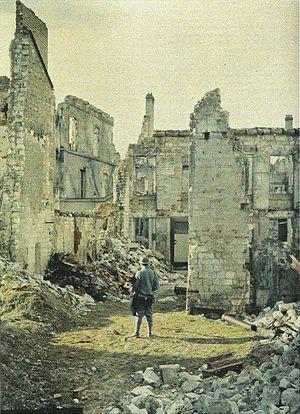
Autochrome de la Première Guerre mondiale, dans les ruines de l'usine Saint-Frère mars 1917 Reims. Titre
Paul Castelnau, né le 17 mai 1880 dans le 5ᵉ arrondissement de Paris, et, mort le 29 juin 1944 à Montredon-Labessonnié, est un géographe et photographe français connu pour ses autochromes.
Louis Fernand Cuville, né le 12 novembre 1887 à Bordeaux ville où il est mort le 25 juin 1927, est un photographe français connu pour ses autochromes.